Nagoya

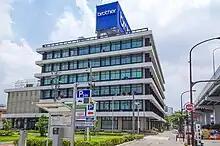
Brother Industries

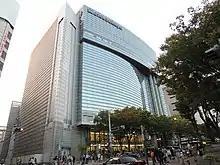
Matsuzakaya

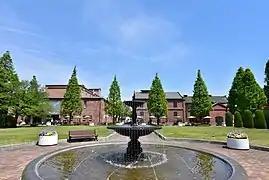
Noritake

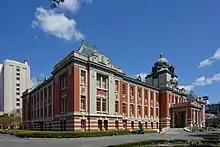
The old Nagoya Court of Appeals building, today the city archive

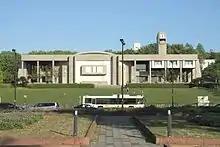
Nagoya University campus in Higashiyama. The university has produced seven Nobel Prize laureates in science.

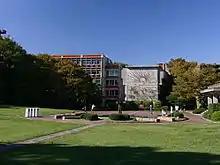
Nanzan University main campus, designed by renowned architect Antonin Raymond in the 1960s

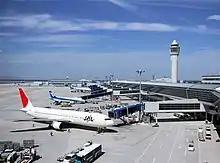
Chubu Centrair International Airport, constructed on an artificial island

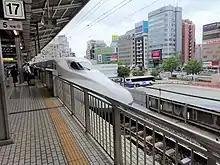
Tokaido Shinkansen

Nagoya is the center of Greater Nagoya, which earned nearly 70 percent of Japan's 2003 trade surplus.